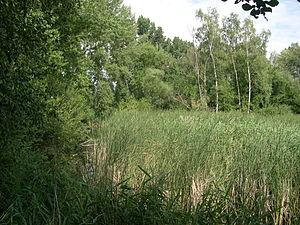
Roselière à l'étang de Haute-Jarrie
La réserve naturelle régionale de l'étang de Haute-Jarrie est une réserve naturelle régionale située en Auvergne-Rhône-Alpes. Classée en 2008, elle occupe une surface de 11 hectares et protège un étang et les zones humides qui l'environnent.